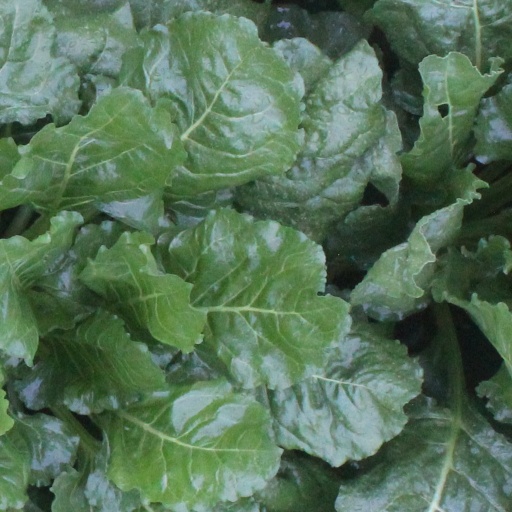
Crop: sugar beet